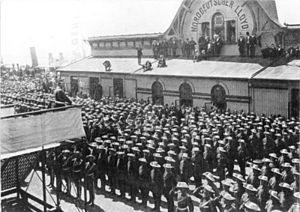
Hunnertalen
Andet perspektiv
Den såkaldte Hunnertale blev holdt af den tyske kejser Wilhelm 2. den 27. juli 1900 i Bremerhaven ved afsendelsen af det tyske østasiatiske ekspeditionskorps, som skulle deltage i nedkæmpelsen af Bokseropstanden i Kina. Den nok mest kendte sætning fra denne tale lyder: